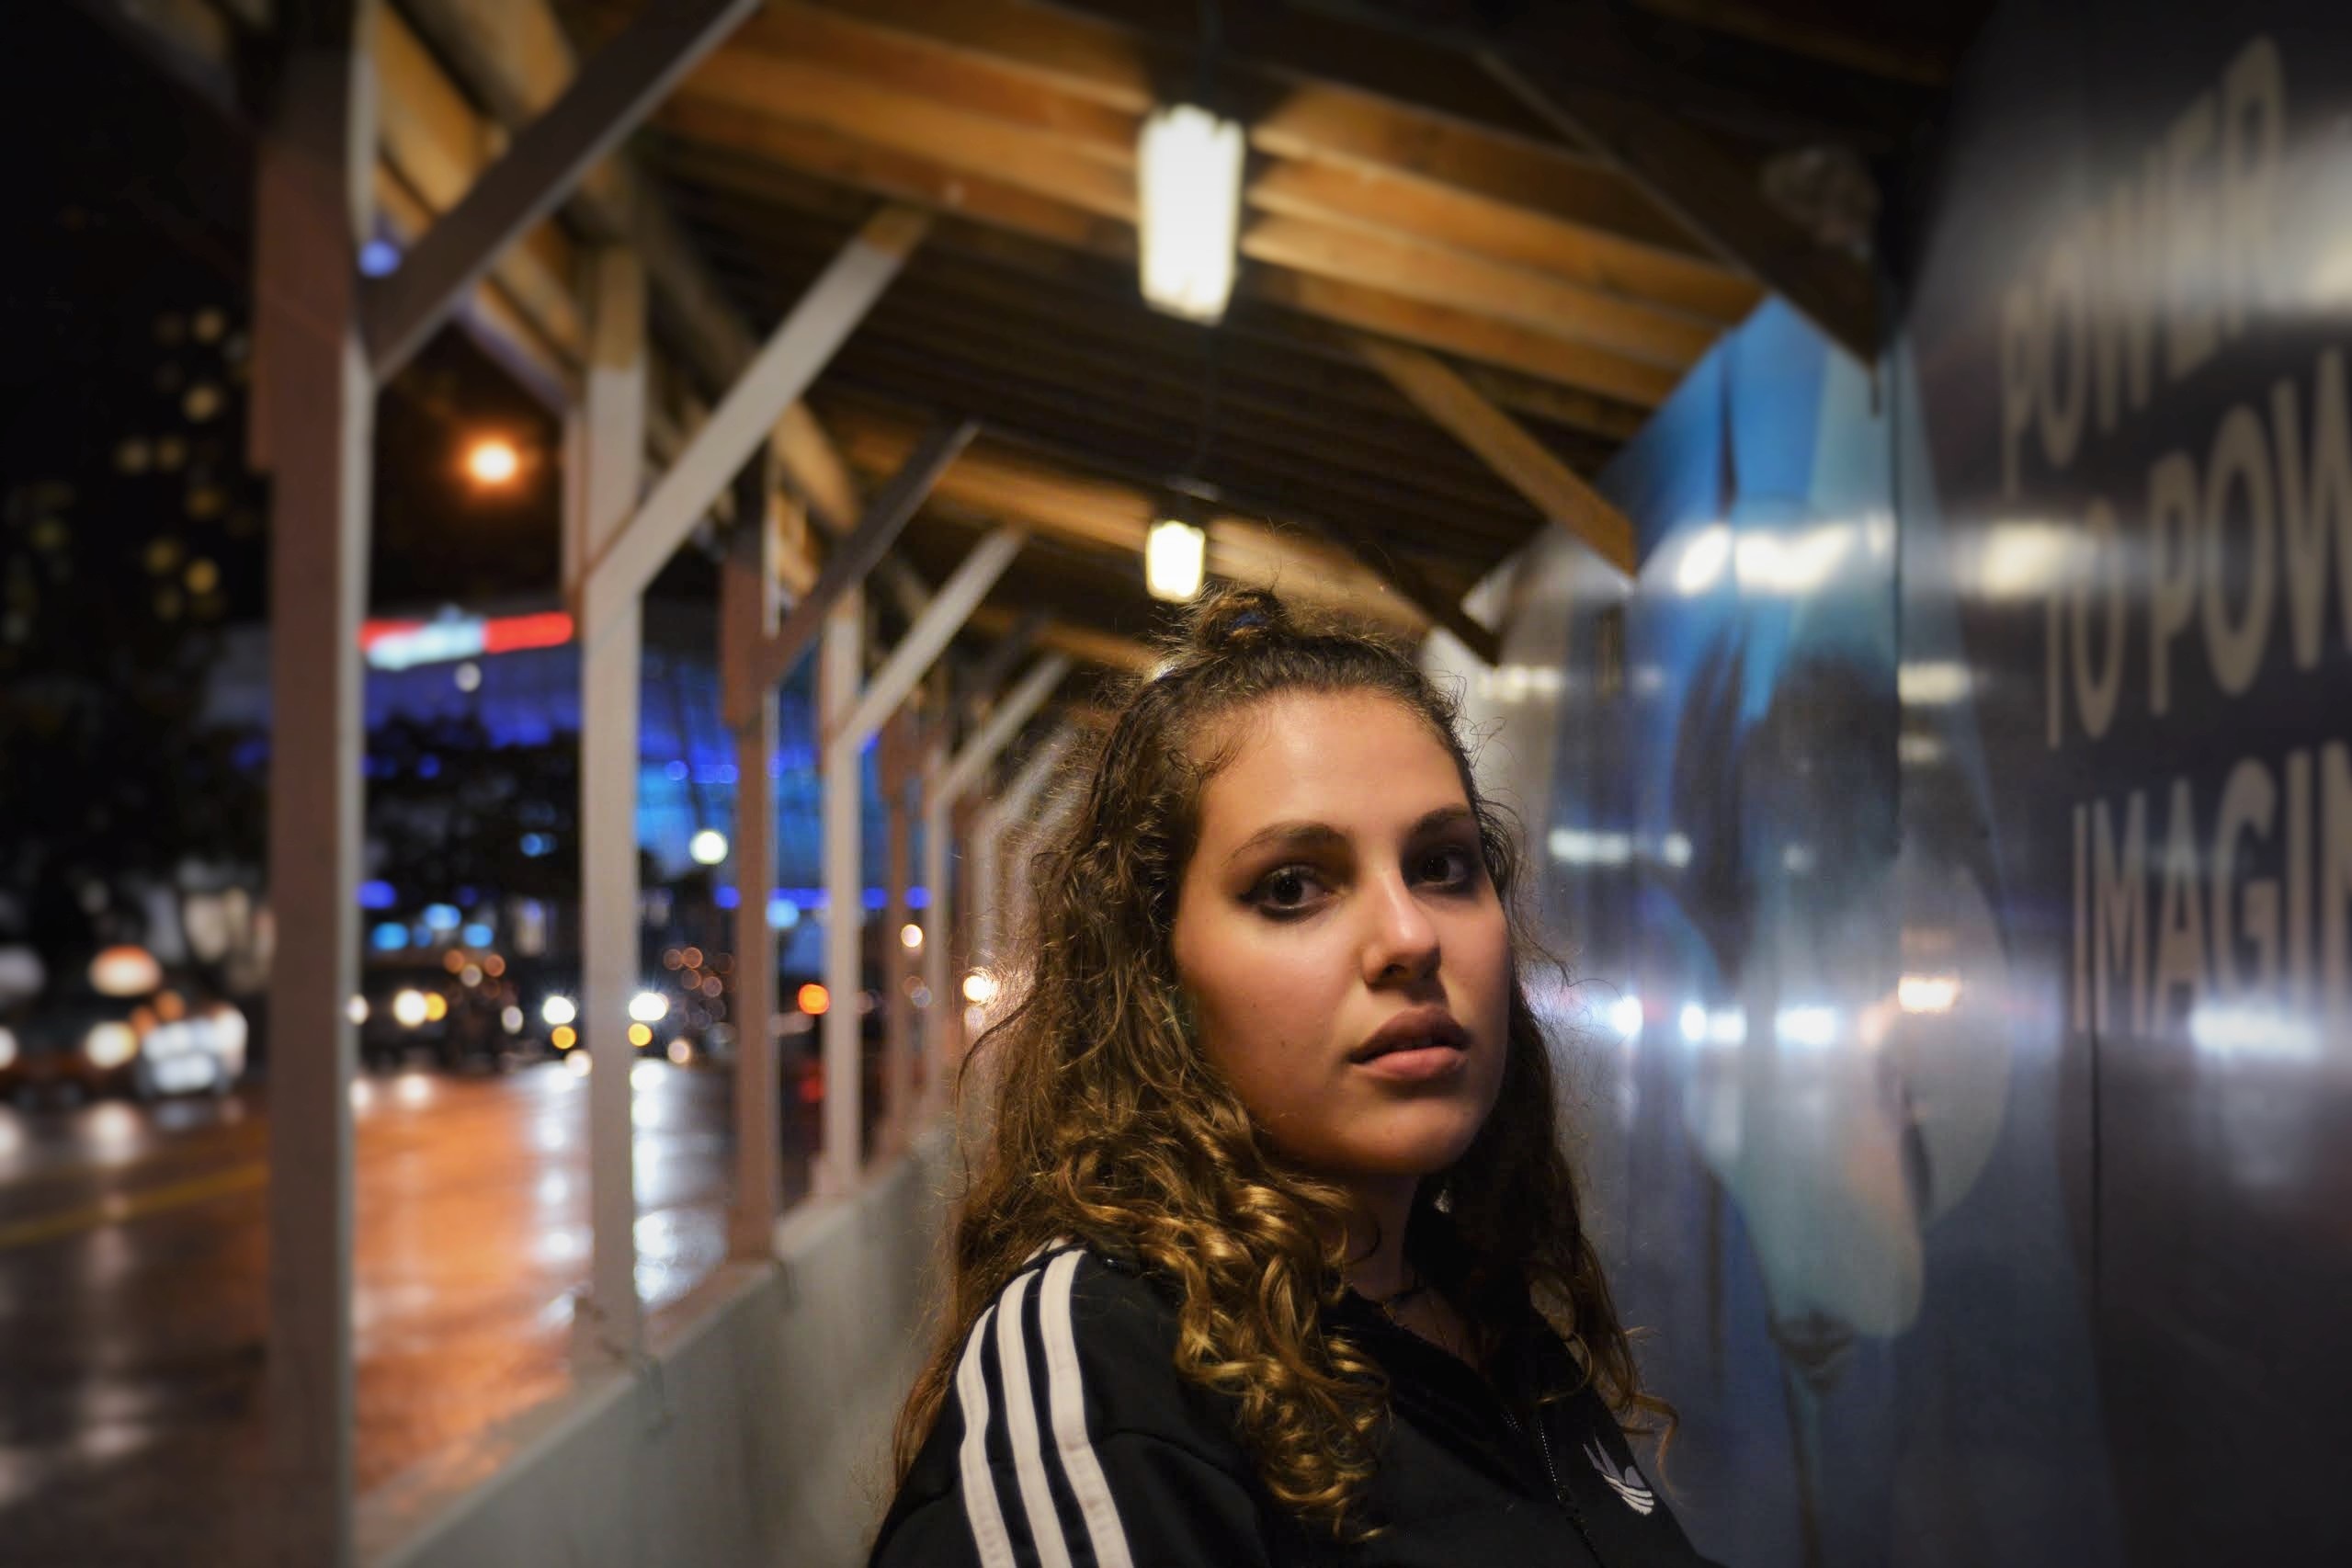
fashion, photograph